Mauricio Macri

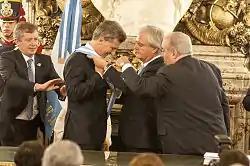
Macri receives the presidential sash from acting president Federico Pinedo.

Scioli did not participate in the first presidential debate, which was held with the other five candidates. When the ballotage was confirmed, Macri agreed to a debate with Scioli. Two debates were planned: one by the Argentina Debate NGO and another by TV news channel Todo Noticias (TN). Macri preferred a single debate, and opted for the one organized by Argentina Debate.